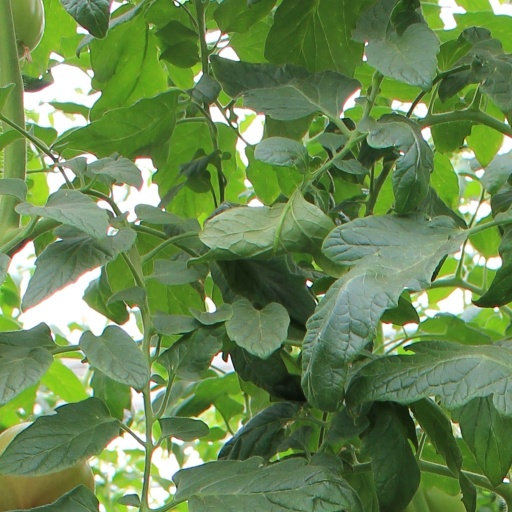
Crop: tomato